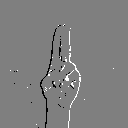
ASL letter: u